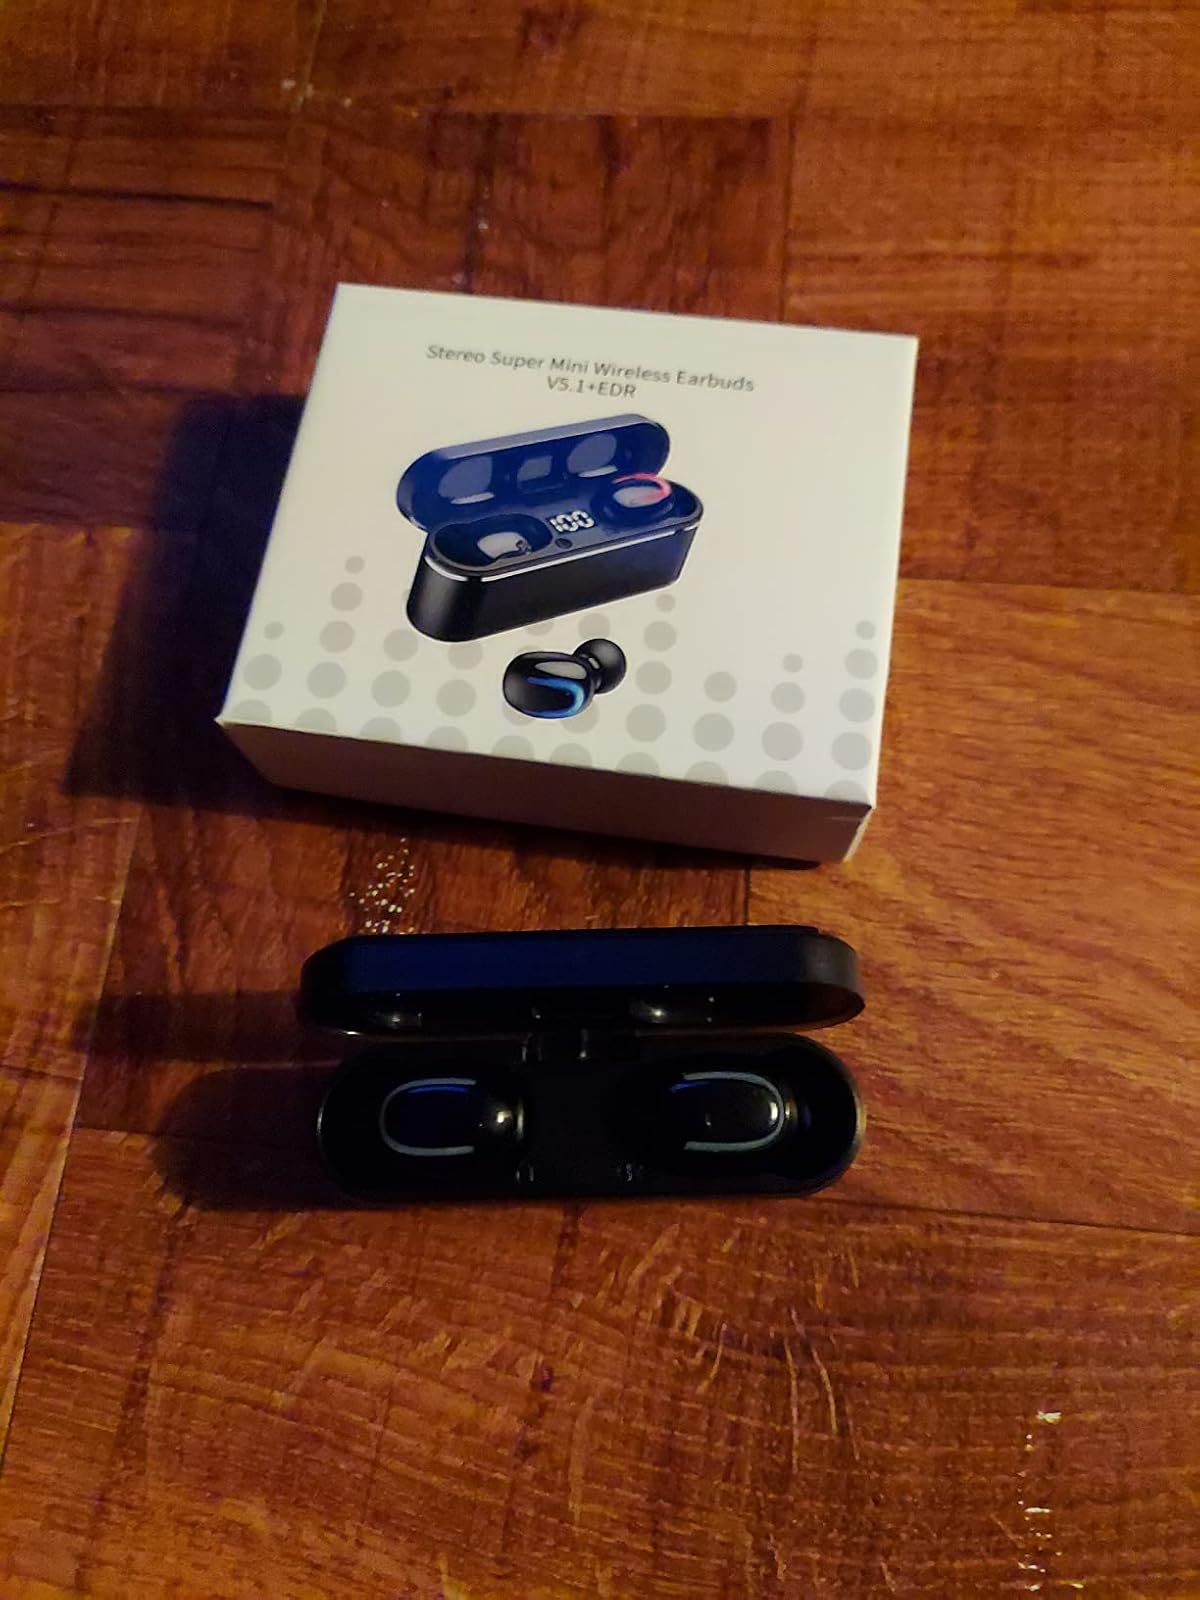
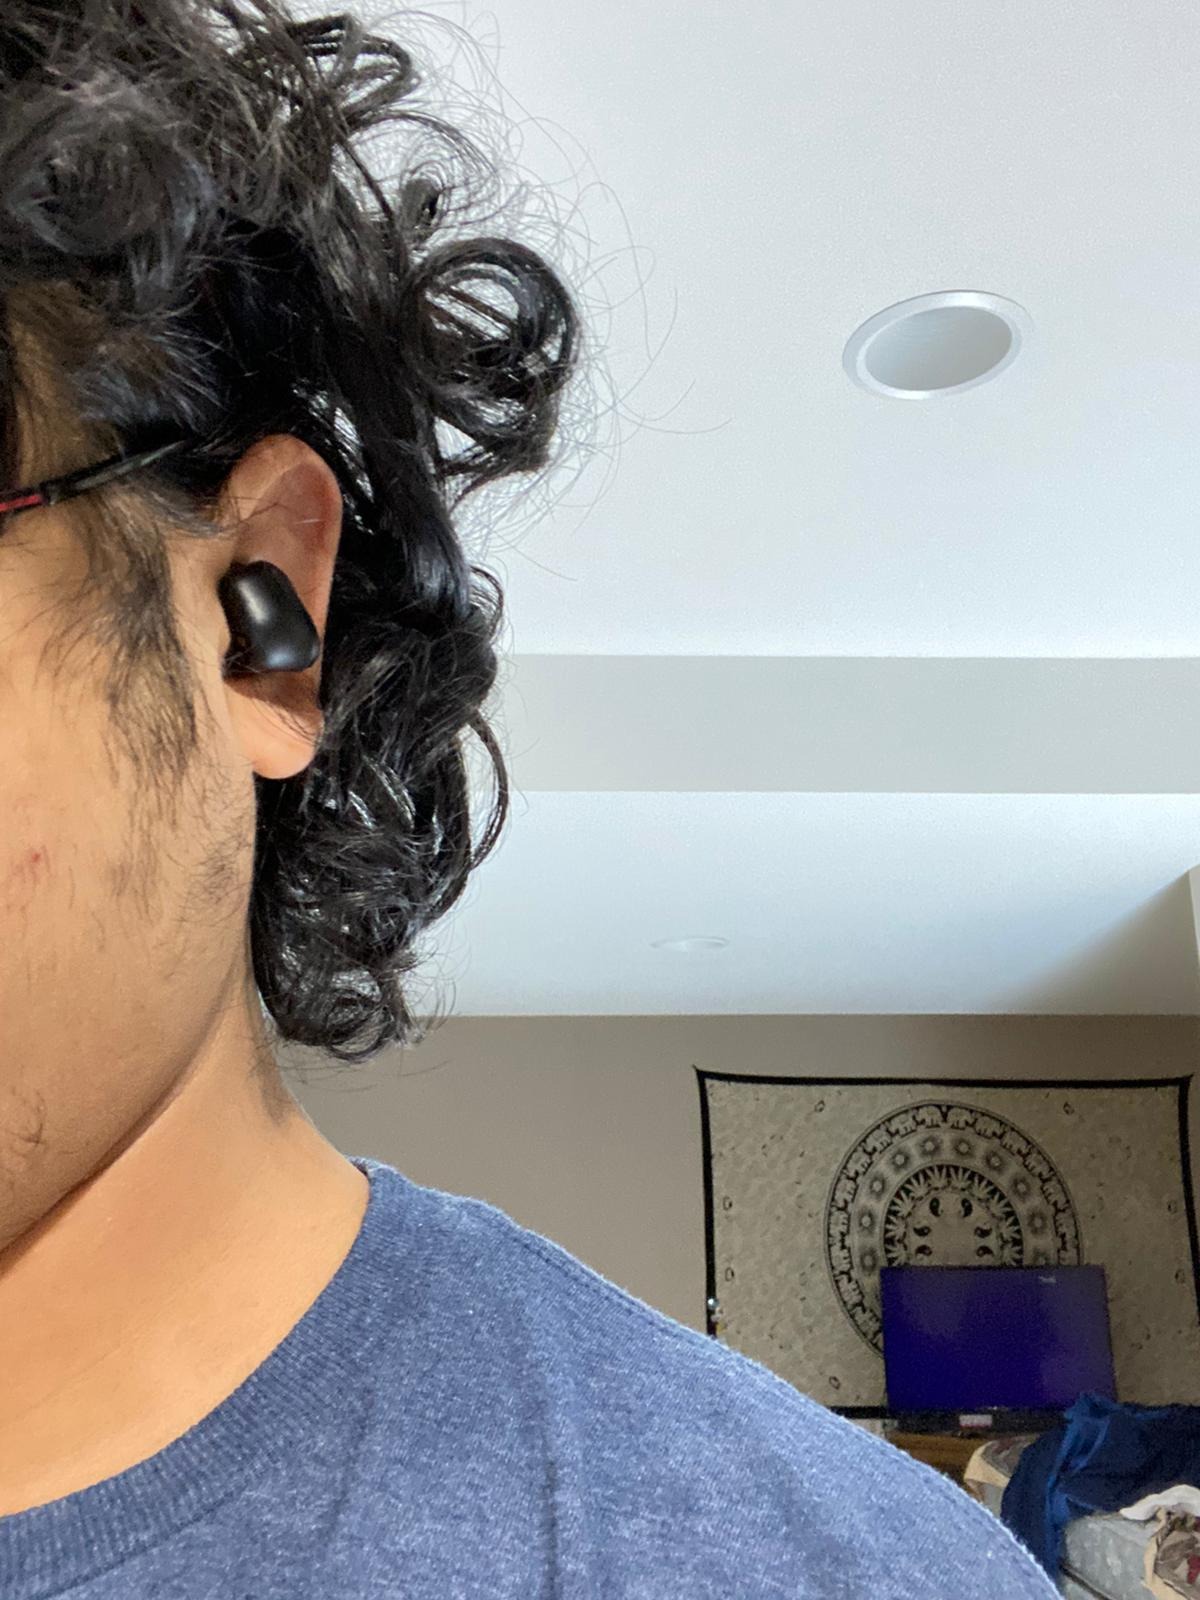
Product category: earbuds
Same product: no